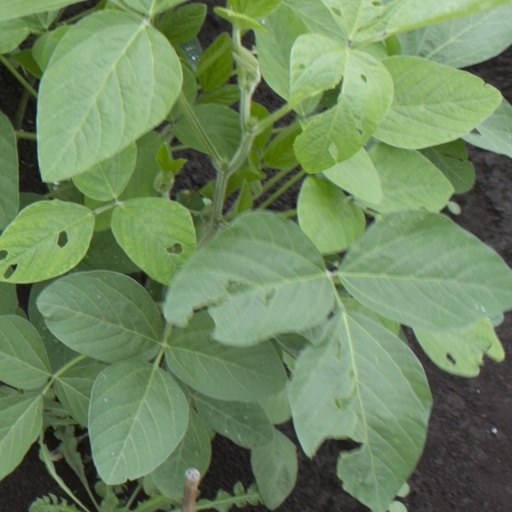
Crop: soybean